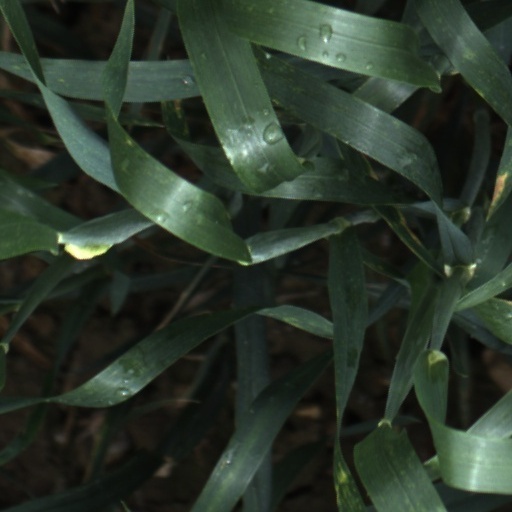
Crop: wheat